Thomas Dixon Centre

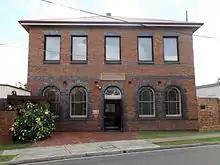
Drake Street entrance, 2015

The Dixon Centre is a substantial two storey brick building, rectangular in plan with a super six asbestos-cement roof covering the original roof of asbestos-cement slates. The site is bounded by Montague Road and Drake and Raven Streets, along which are located a substantial brick fence (which becomes a retaining wall in places) surmounted by regularly spaced brick piers. The timber picket fence which original enclosed the space between the piers is no longer extant. Also located on the site is the store for the Queensland Ballet props (formerly the store for wooden lasts), the engine house, air raid shelter and 1965 brick addition to the main building.